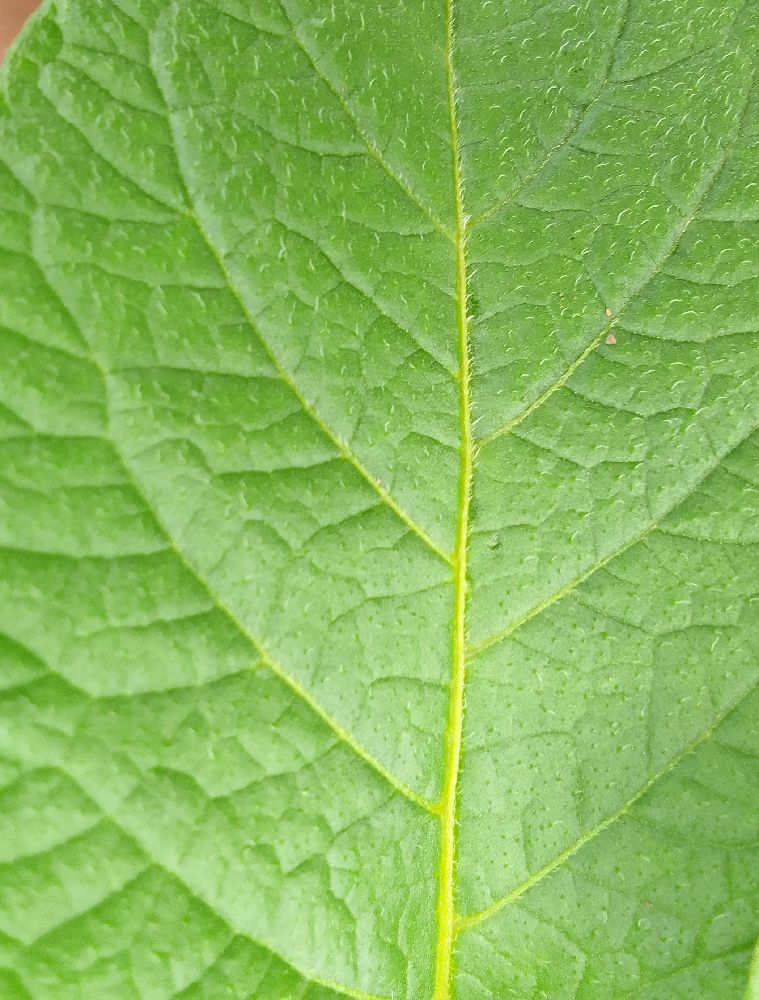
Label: Healthy